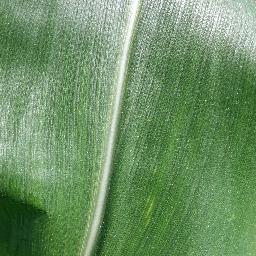
Label: Corn_(Maize)___Healthy